Tibet

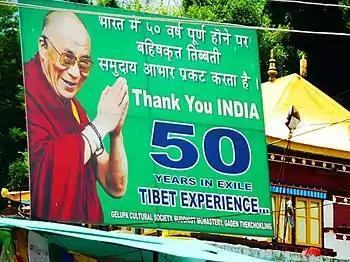
A poster saying "Thank you India. 50 years in Exile." Manali, 2010.

Qing dynasty rule in Tibet began with their 1720 expedition to the country when they expelled the invading Dzungars. Amdo came under Qing control in 1724, and eastern Kham was incorporated into neighbouring Chinese provinces in 1728. Meanwhile, the Qing government sent resident commissioners called "Ambans" to Lhasa. In 1750, the Ambans and the majority of the Han Chinese and Manchus living in Lhasa were killed in a riot, and Qing troops arrived quickly and suppressed the rebels in the next year. Like the preceding Yuan dynasty, the Manchus of the Qing dynasty exerted military and administrative control of the region, while granting it a degree of political autonomy. The Qing commander publicly executed a number of supporters of the rebels and, as in 1723 and 1728, made changes in the political structure and drew up a formal organization plan. The Qing now restored the Dalai Lama as ruler, leading the governing council called "Kashag", but elevated the role of "Ambans" to include more direct involvement in Tibetan internal affairs. At the same time, the Qing took steps to counterbalance the power of the aristocracy by adding officials recruited from the clergy to key posts.